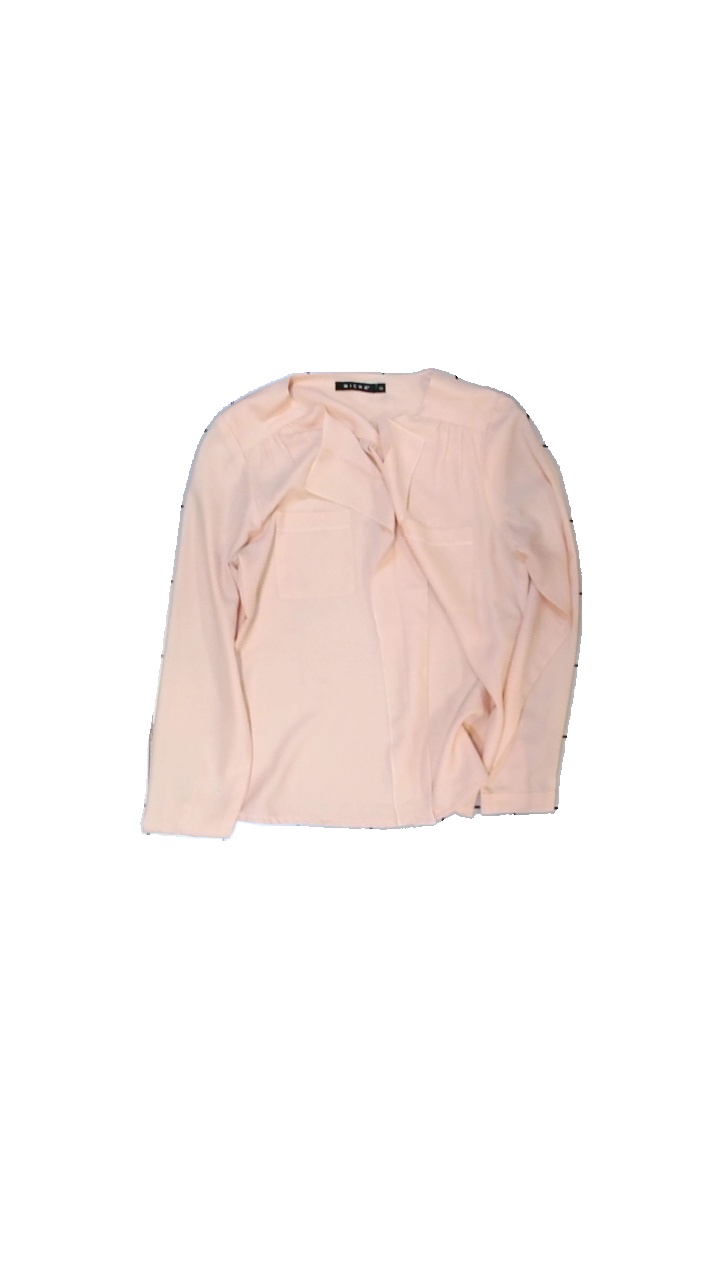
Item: Blouse (Ladies)
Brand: Micha
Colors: Pink
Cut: Regular
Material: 100% polyester
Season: All
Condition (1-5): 3
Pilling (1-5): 4
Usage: Reuse
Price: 50-100